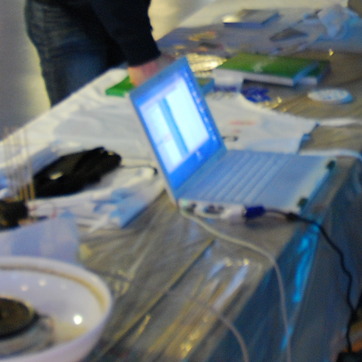
Material: plastic